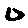
Label: 0